Sabah

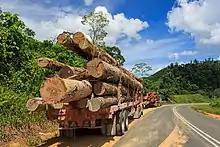
A lorry carrying timber in Tawau. Logging has contributed over 50% of the state revenue.

The total land area of Sabah is nearly surrounded by the South China Sea in the west, Sulu Sea in the northeast and Celebes Sea in the southeast. Sabah has a total of coastline, of which have been eroding. Because of Sabah coastline facing three seas, the state receive an extensive marine resources. In 1961, Sabah including neighbouring Sarawak, which had been included in the International Maritime Organization (IMO) through the participation of the United Kingdom, became joint associate members of the IMO. Its exclusive economic zone (EEZ) is much larger towards the South China Sea and Celebes Sea than to the Sulu Sea. The state coastline is covered with mangrove and nipah forests. The mangroves cover about 331,325 hectares of the state land and constitute 57% of the total mangroves in the country. Both coastal areas in the west coast and east coast are entirely dominating by sand beaches, while in sheltered areas the sand was mixed with mud. The northern area of Tanjung Simpang Mengayau has a type of pocket beach. The areas in the west coast has a large freshwater wetlands, with the Klias Peninsula hosts a large area of tidal wetlands and a wetland centre known as the Kota Kinabalu Wetland Centre was designated as a Ramsar site in 2016. The western part of Sabah is generally mountainous, containing three highest peak. The main mountain ranges is the Crocker Range with several mountains varying height from about 1,000 metres to 4,000 metres. Adjacent to the Crocker Range is the Trus Madi Range with Mount Trus Madi, with a height of 2,642 metres. The highest peak is the Mount Kinabalu, with a height around 4,095 metres. It is one of the highest peak between the Himalayas and New Guinea. While located not far from Mount Kinabalu is Mount Tambuyukon, with a height of 2,579 metres.